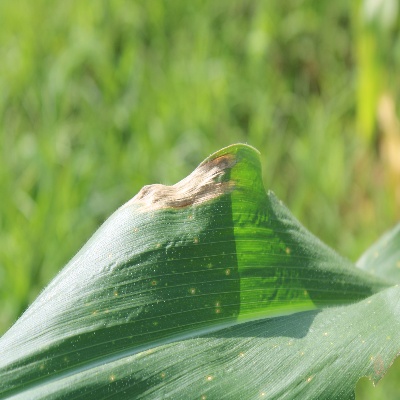
Crop: Maize
Condition: leaf blight